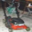
Label: lawn_mower